Robert Hoddle

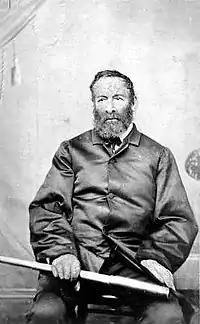
Robert Hoddle with his omnipresent surveying telescope

Robert Hoddle (21 April 1794 – 24 October 1881) was a surveyor and artist. He was the first Surveyor-General of Victoria from 1851 to 1853. He was previously the Surveyor-in-Charge of the Port Phillip District from 1837 to 1851. He became Surveyor-General upon the proclamation of the Port Phillip District as the new Colony of Victoria within the British Empire in July 1851. He is especially recognized for the design and layout of the Hoddle Grid in 1837, the area which forms the Melbourne central business district (CBD) of Melbourne. He was also an accomplished artist and depicted scenes of the Port Phillip region and New South Wales. Hoddle was one of the earliest-known European artists to depict Ginninderra, the area now occupied by Canberra, Australia's National Capital.